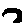
Label: 7